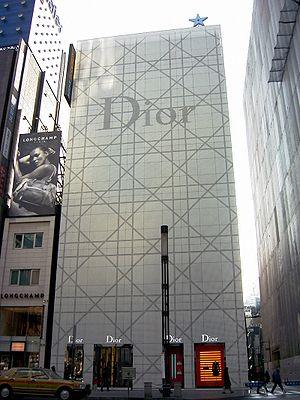
Christian Dior SE est une holding cotée à la bourse de Paris, qui détient 41,1 % du capital et 56,4 % des droits de vote du groupe LVMH. Héritage du couturier Christian Dior, bénéficiant du label « haute couture » au sein de sa filiale Christian Dior Couture fondée en 1946 par Marcel Boussac, la société comprend désormais des entreprises de cosmétiques, de parfums, de bijoux, de maroquinerie, de vin, de spiritueux, et de distribution sélective, en complément de la couture. Contrôlée par le groupe familial Arnault et contrôlant elle-même 41,1 % du groupe LVMH, Christian Dior SE, communément appelée Dior, est l'une des entreprises les plus importantes au monde dans le secteur du luxe.